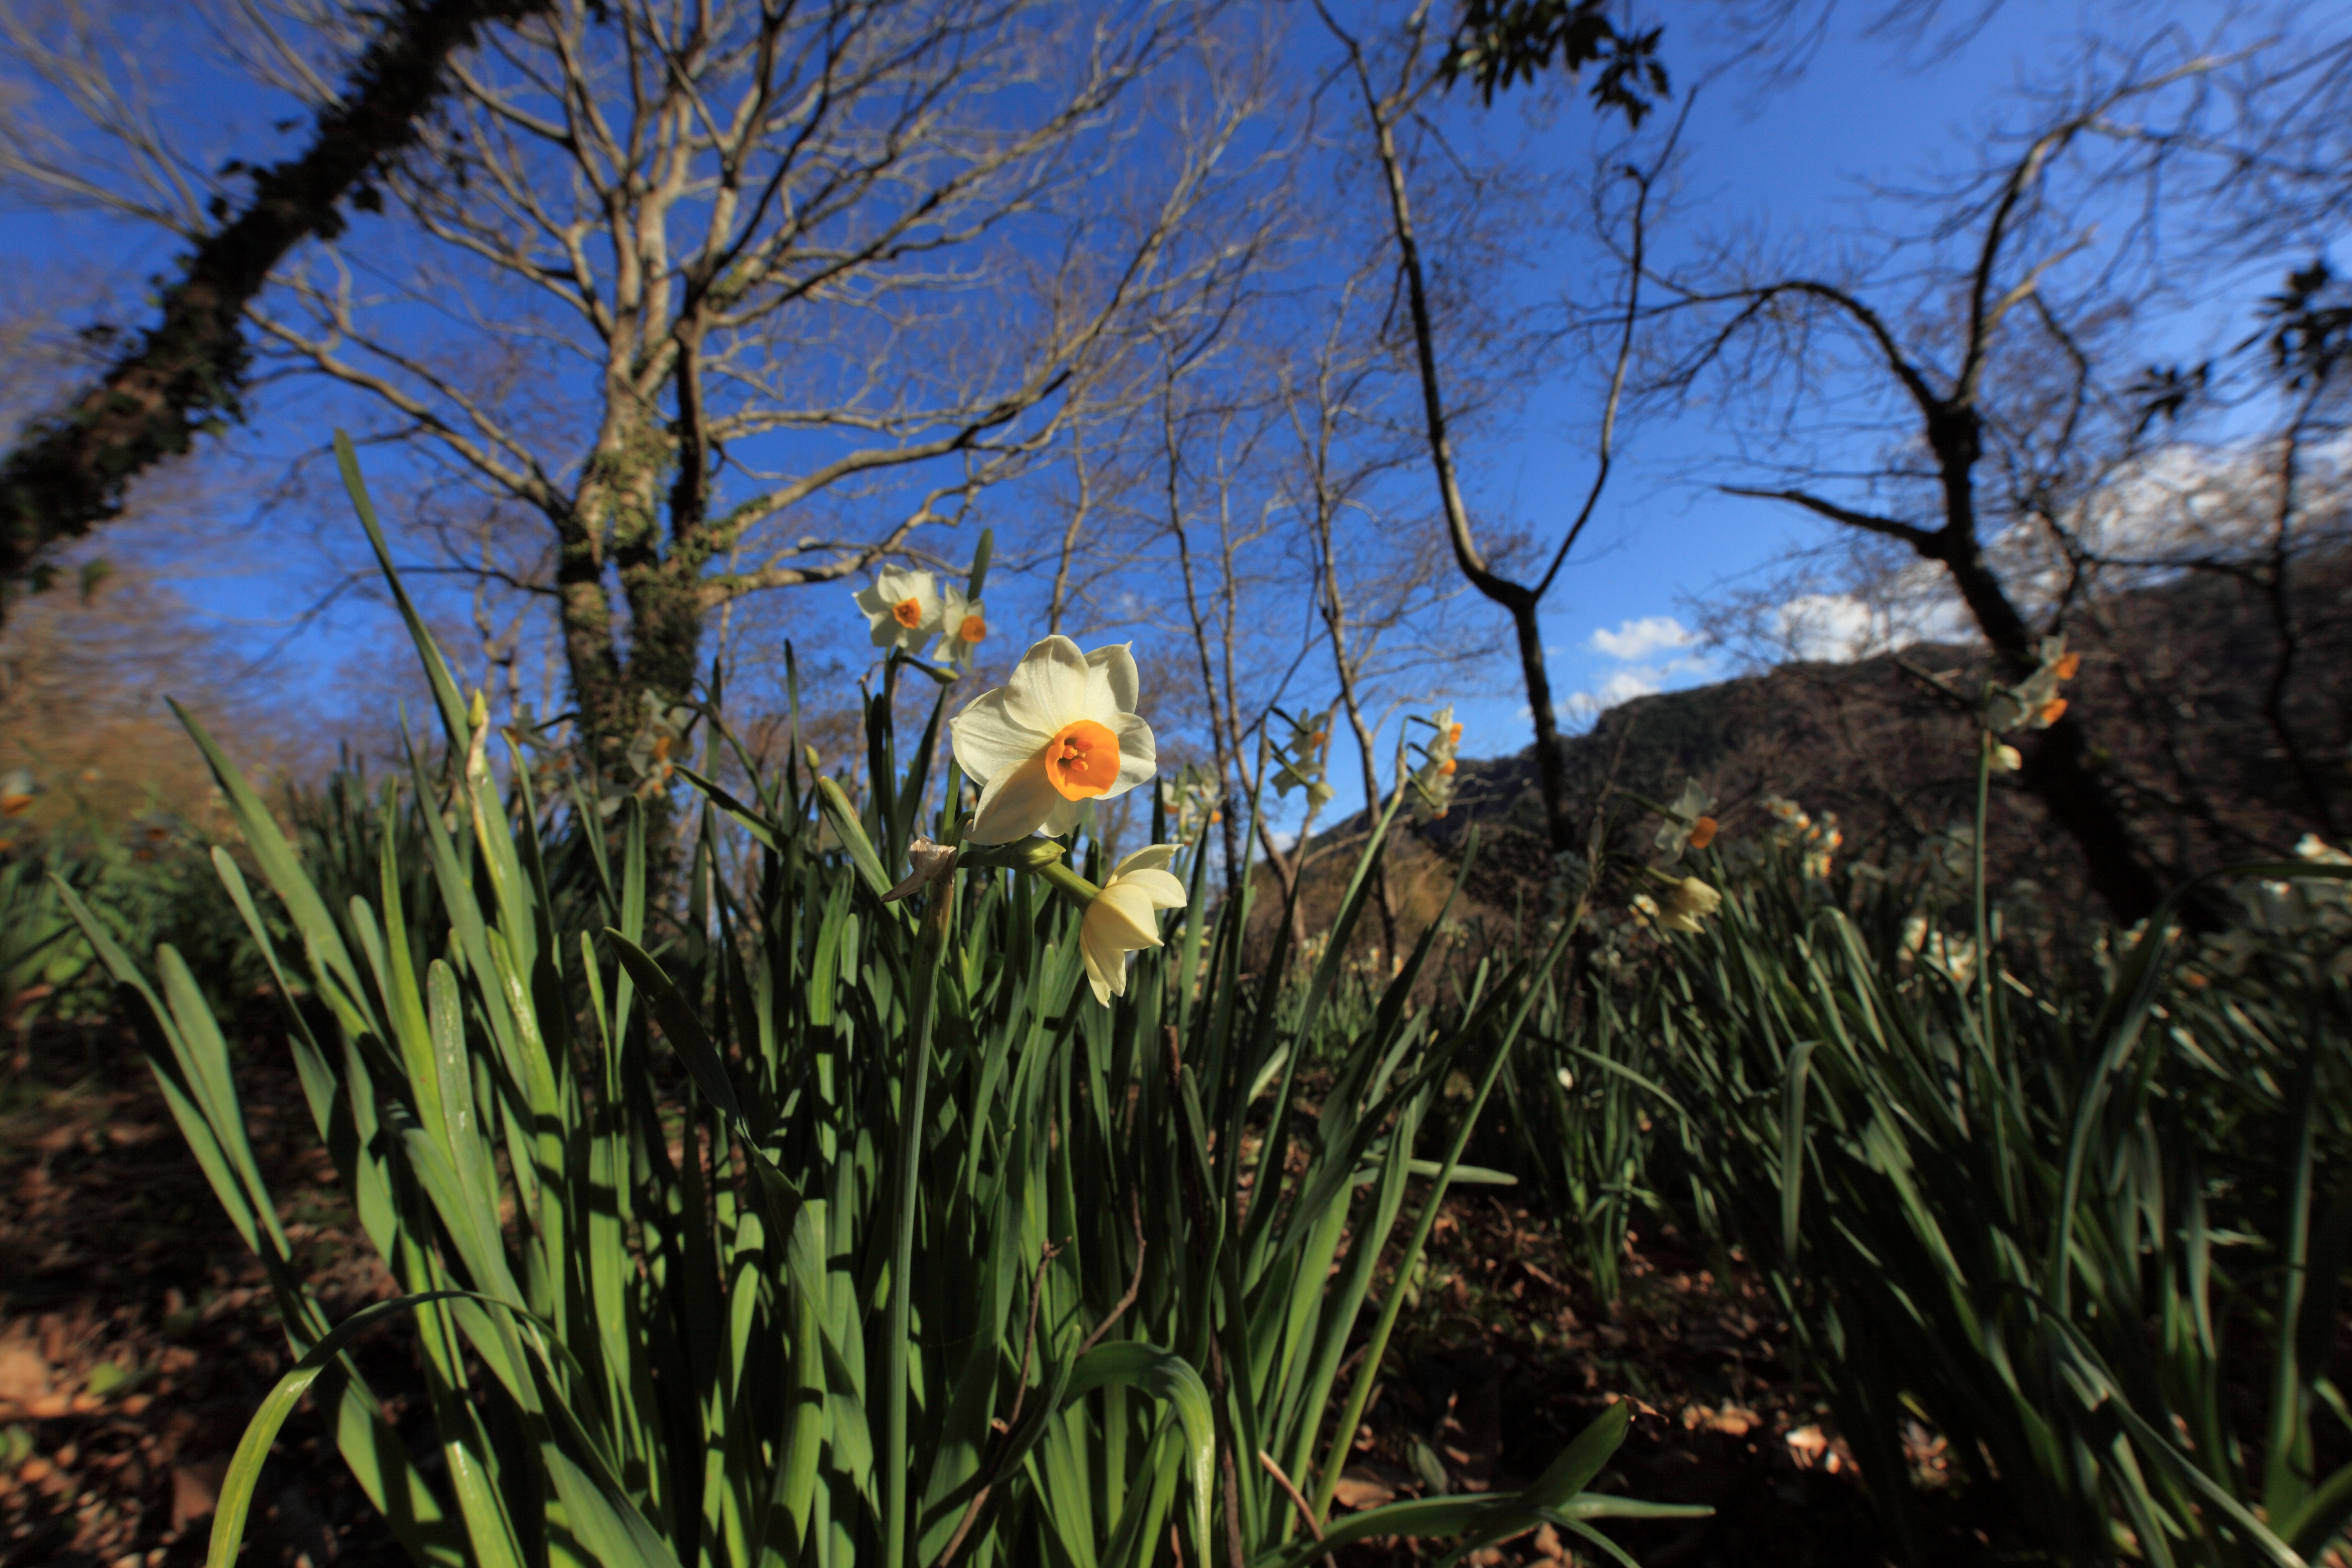
grass, plant, meadow, prairie, flower, high, botany, daffodil, flora, wildflower, 5d, narcissus, hires, woodland, markii, hi, res, resolution, flowering plant, grass family, land plant